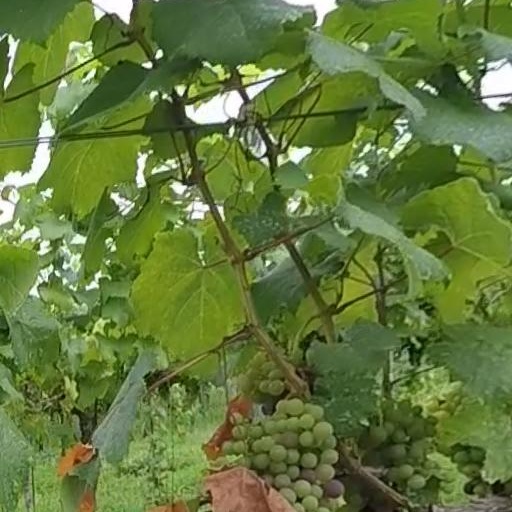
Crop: grape